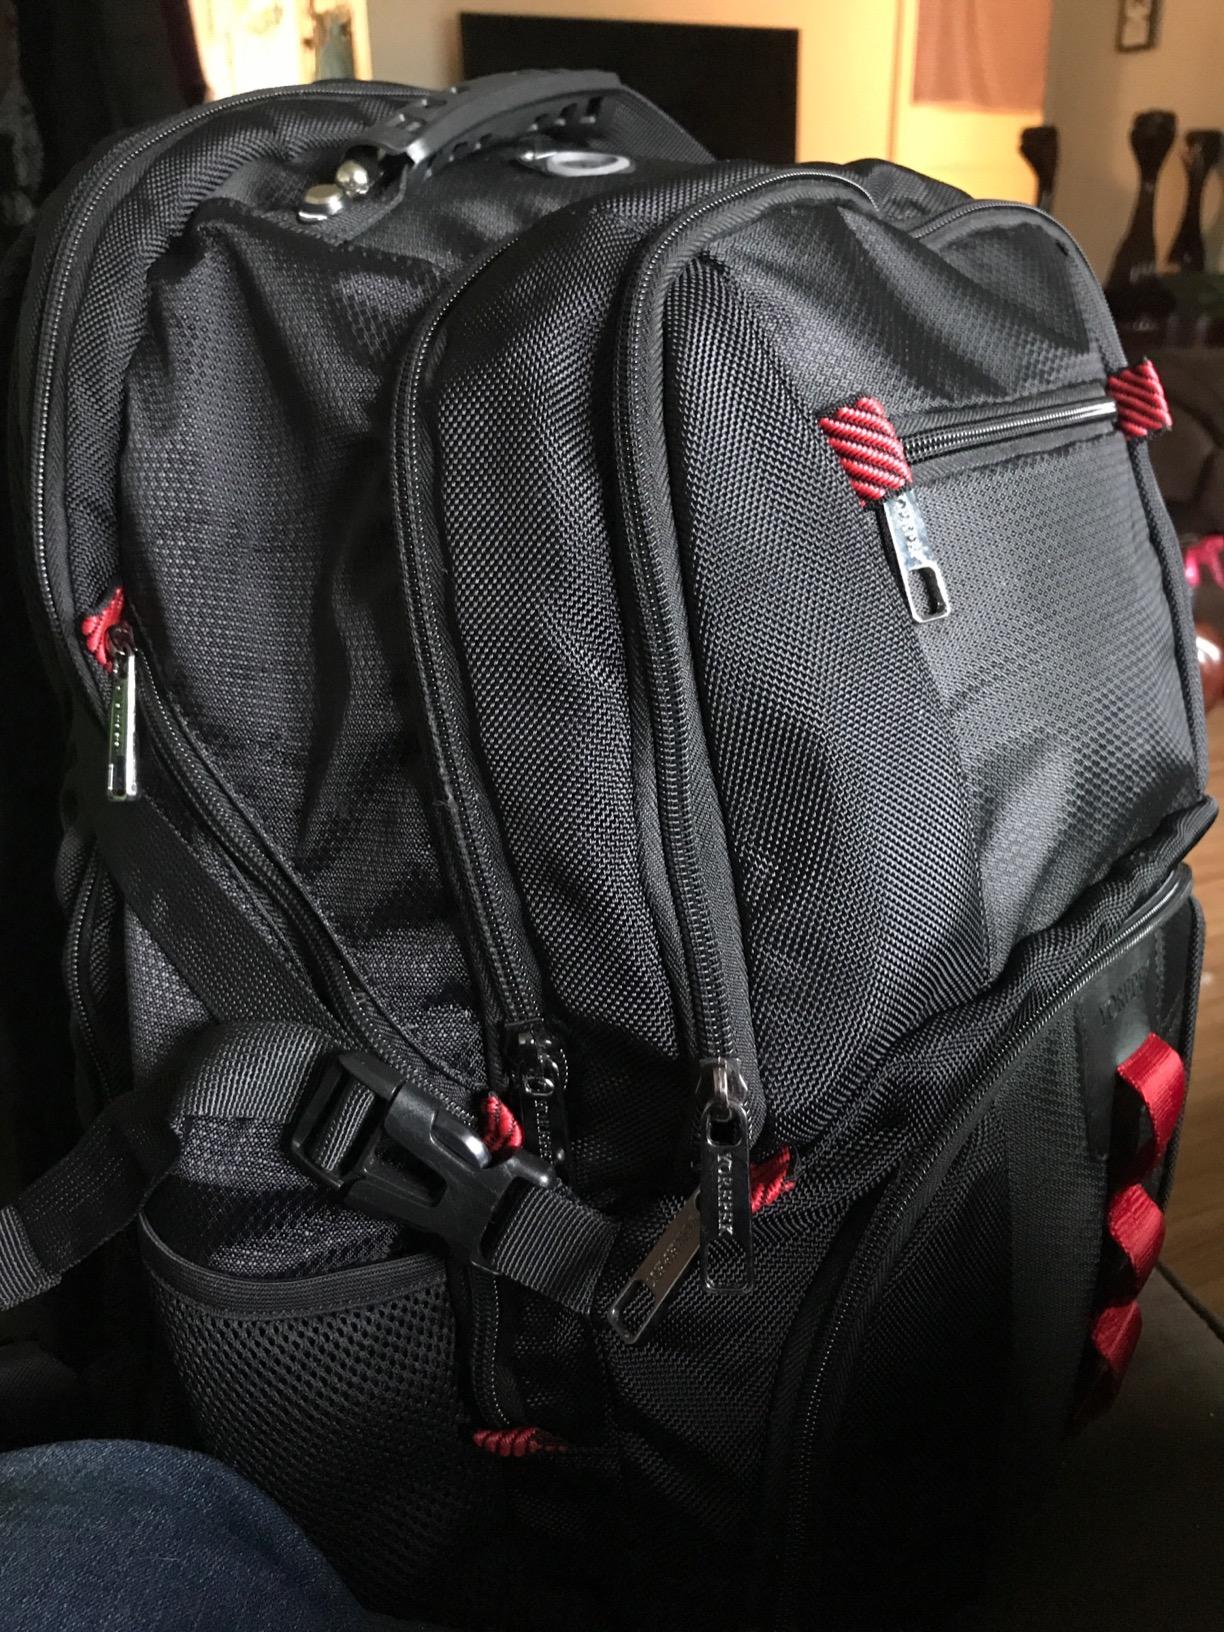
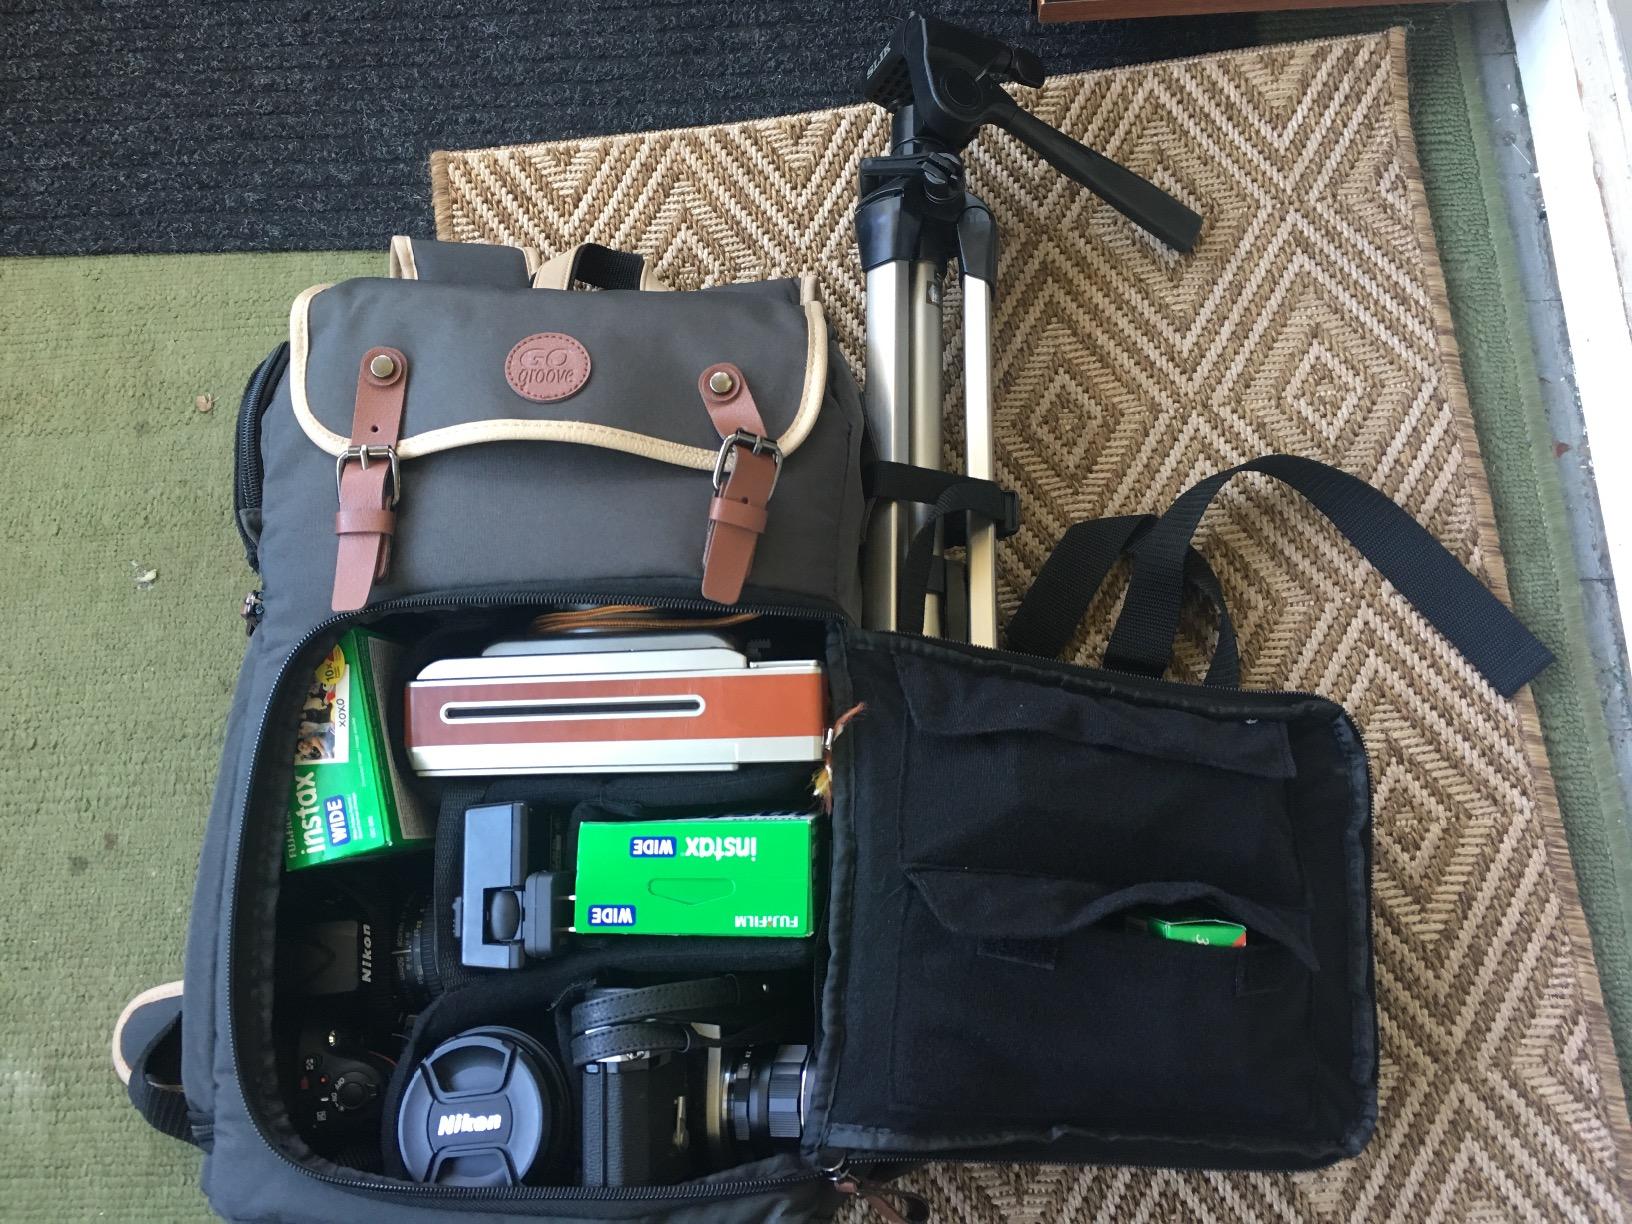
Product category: bag
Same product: no